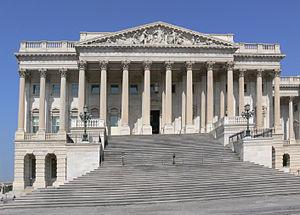
Apothéose de la démocratie est une œuvre d'art public réalisée par le sculpteur américain Paul Wayland Bartlett qui orne le fronton de la face est du portique de la Chambre des représentants du Capitole à Washington.
La ville de Washington compte de nombreuses sculptures en plein air. La Smithsonian Institution en compte près de 900 dans son inventaire. En plus des plus célèbres monuments et mémoriaux de la capitale, de nombreuses personnalités reconnues comme des héros nationaux ont été honorées, à titre posthume, une statue les représentant dans un parc ou une place publique. Certains de ces personnages de l'histoire américaine sont représentés plusieurs fois dans la capitale. Abraham Lincoln, par exemple, est représenté par au moins trois sculptures, dont celles au Lincoln Memorial, au Lincoln Park, et à l'ancienne Cour supérieure du district de Columbia. Plusieurs personnalités internationales, telles Mohandas Karamchand Gandhi, ont également été immortalisées par des statues. D'autres figures humaines ne font référence à aucun personnage historique telle par exemple la statue de la Liberté qui ne doit pas être confondue avec la statue de la Liberté à New York, statue allégorique de 19 ½ pieds de haut qui repose au sommet du dôme du Capitole.
Paul Wayland Bartlett, né le 24 janvier 1865 à New Haven et mort le 20 septembre 1925 à Paris, est un sculpteur américain.